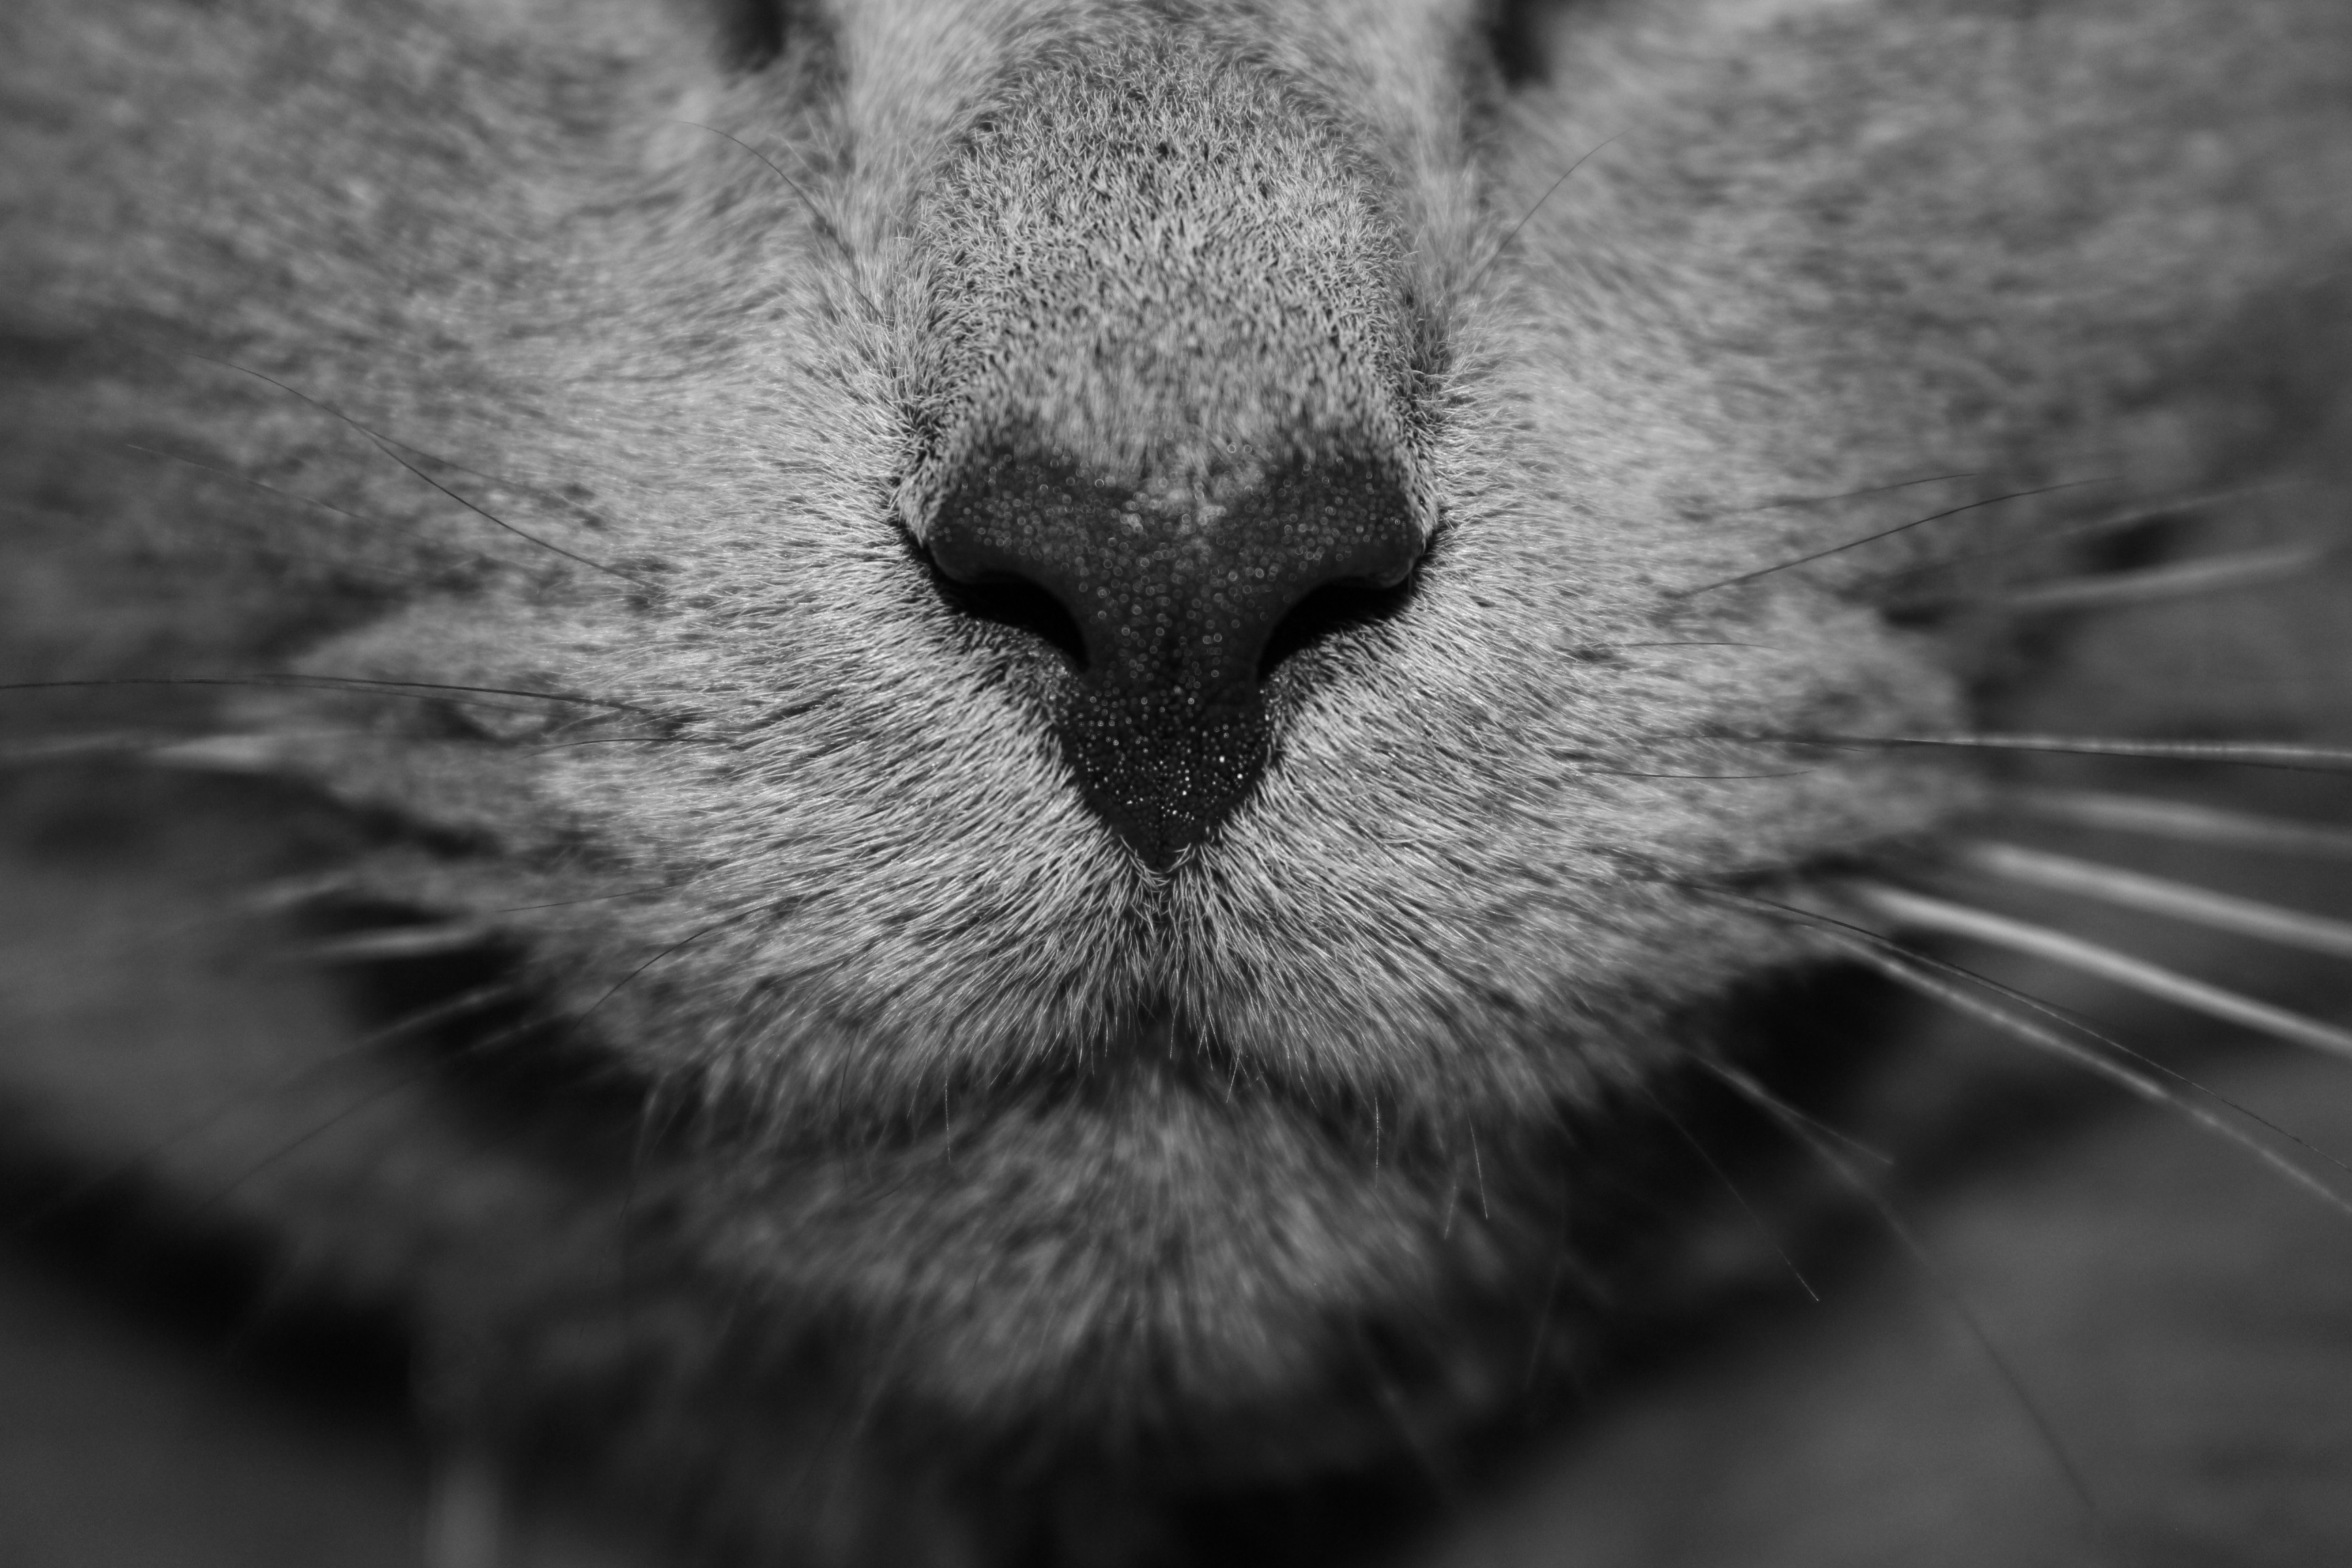
black and white, photography, animal, heart, pet, cat, feline, mammal, black, monochrome, fauna, close up, nose, whiskers, snout, eye, vertebrate, organ, monochrome photography, small to medium sized cats, cat like mammal